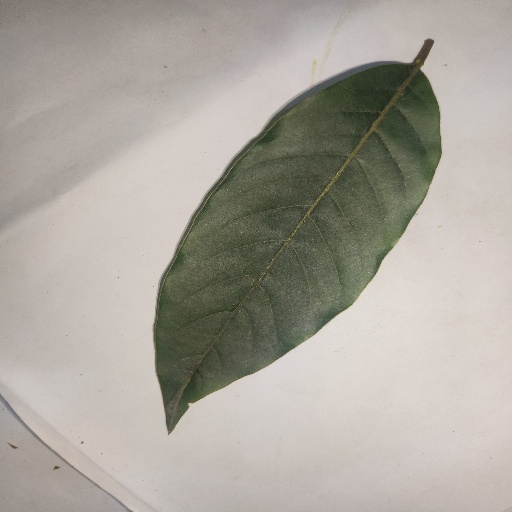
Species: HariTaki
Leaf condition: Healthy Leaf